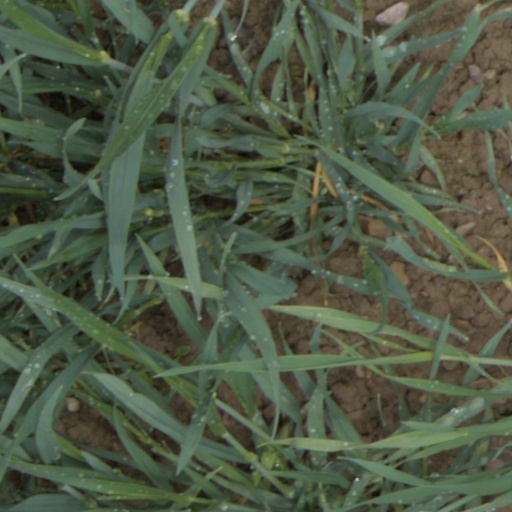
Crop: wheat